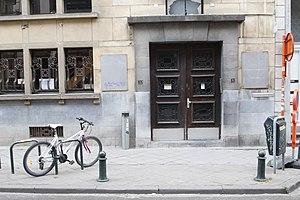
L'entrée du bâtiment
Le Petit Théâtre Mercelis est un théâtre situé à Ixelles. Il accueille artistes et public à mi-chemin entre l’avenue Louise et la place Fernand Cocq, aux numéros 13 et 15 de la rue Mercelis,